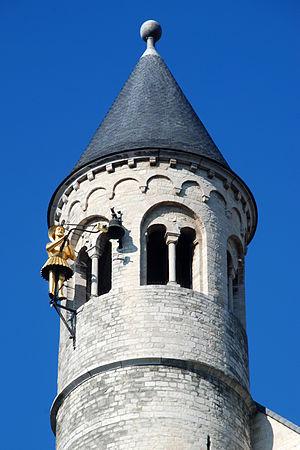
Belgique - Brabant wallon - Nivelles - Collégiale Sainte-Gertrude This is a photo of a monument in Wallonia, number: 25072-CLT-0006-01
La collégiale Sainte-Gertrude de Nivelles est une église romane située dans la ville de Nivelles en Belgique. Elle est l'une des plus anciennes, des plus grandes et des plus cohérentes églises romanes subsistantes. Elle est consacrée en 1046 en présence d'Henri III empereur du Saint Empire romain germanique et de l'évêque de Liège Wazon.